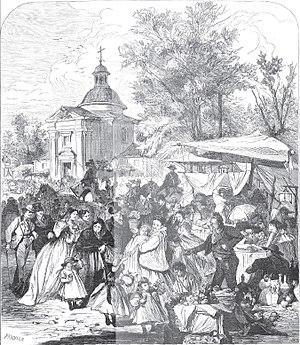
L’ermitage de San Antonio de la Florida, devenu une église, est considéré comme le dernier des trois ermitages consacrés à saint Antoine de Padoue aux abords de Madrid. Il est situé sur la place du même nom dans le quartier de Moncloa-Aravaca la capitale espagnole. Il est classé monument historique en 1905. La dénomination de l'ermitage devrait être au pluriel depuis le début du XXᵉ siècle, car il s'agit de deux ermitages similaires qui se sont depuis 1929 spécialisés en deux versants : l'un d'eux offre au public la visite des peintures murales de Francisco de Goya et est un musée, tandis que l'autre n'est habilité que pour le culte religieux.